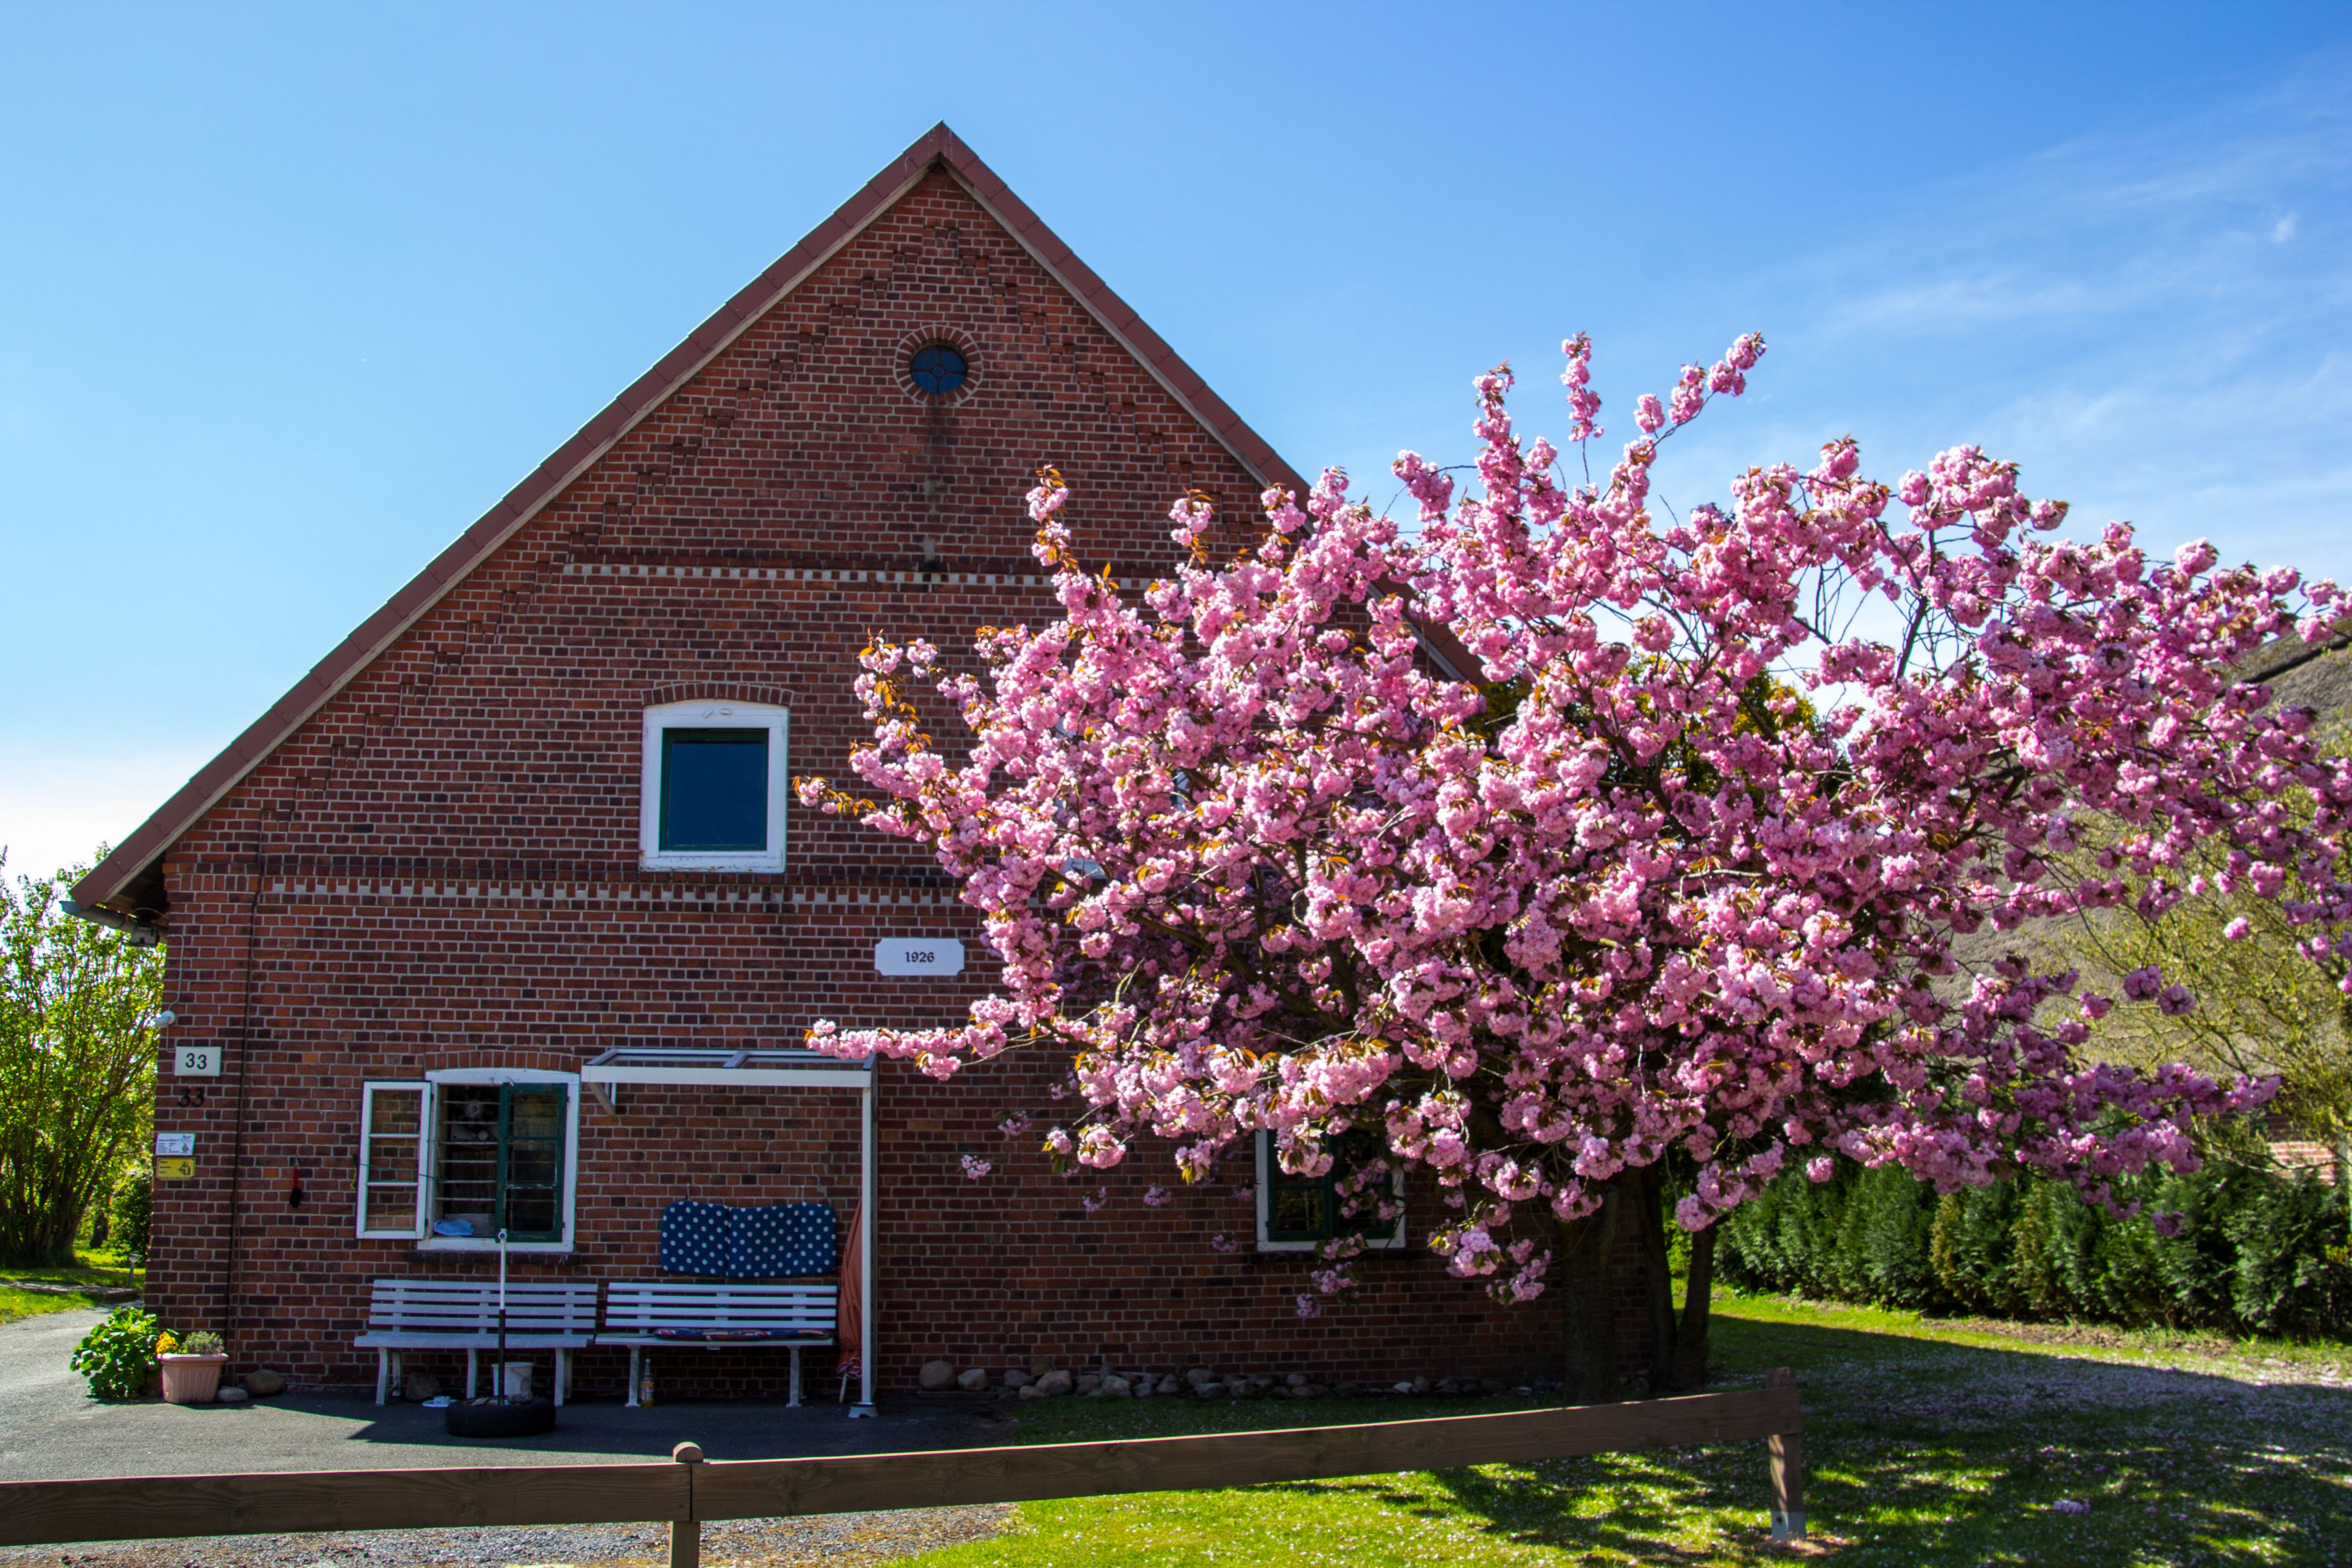
tree, blossom, plant, house, flower, home, spring, cottage, flowers, estate, old country